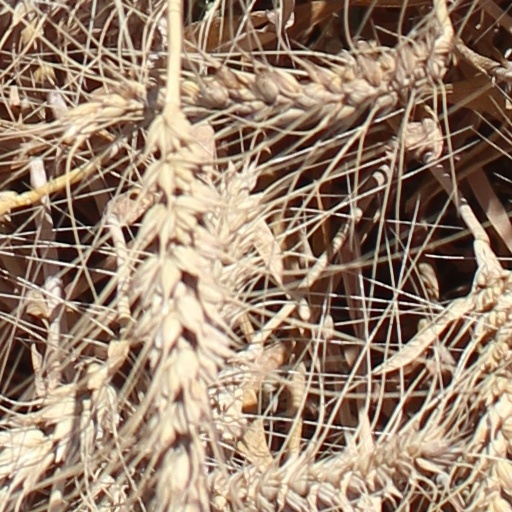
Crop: wheat